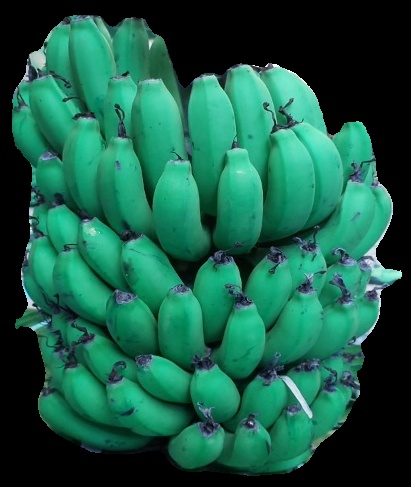
Variety: pachbale
Grade: grade2